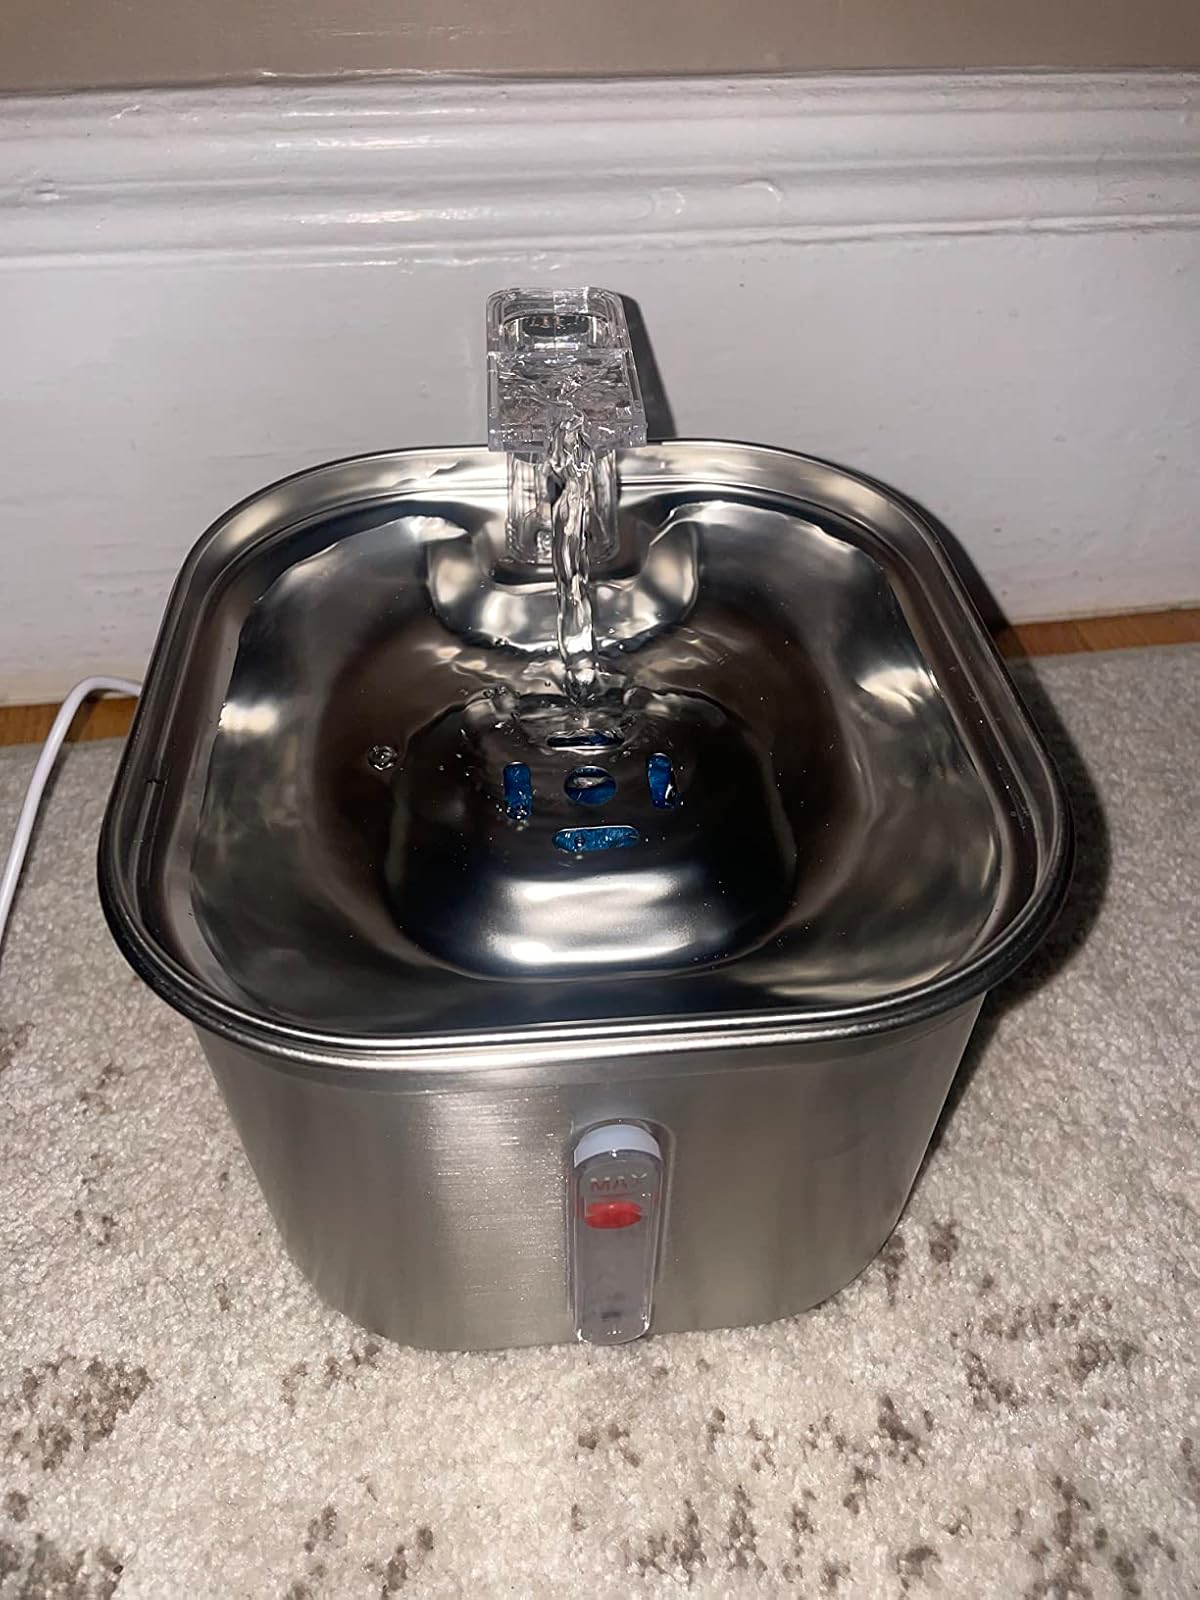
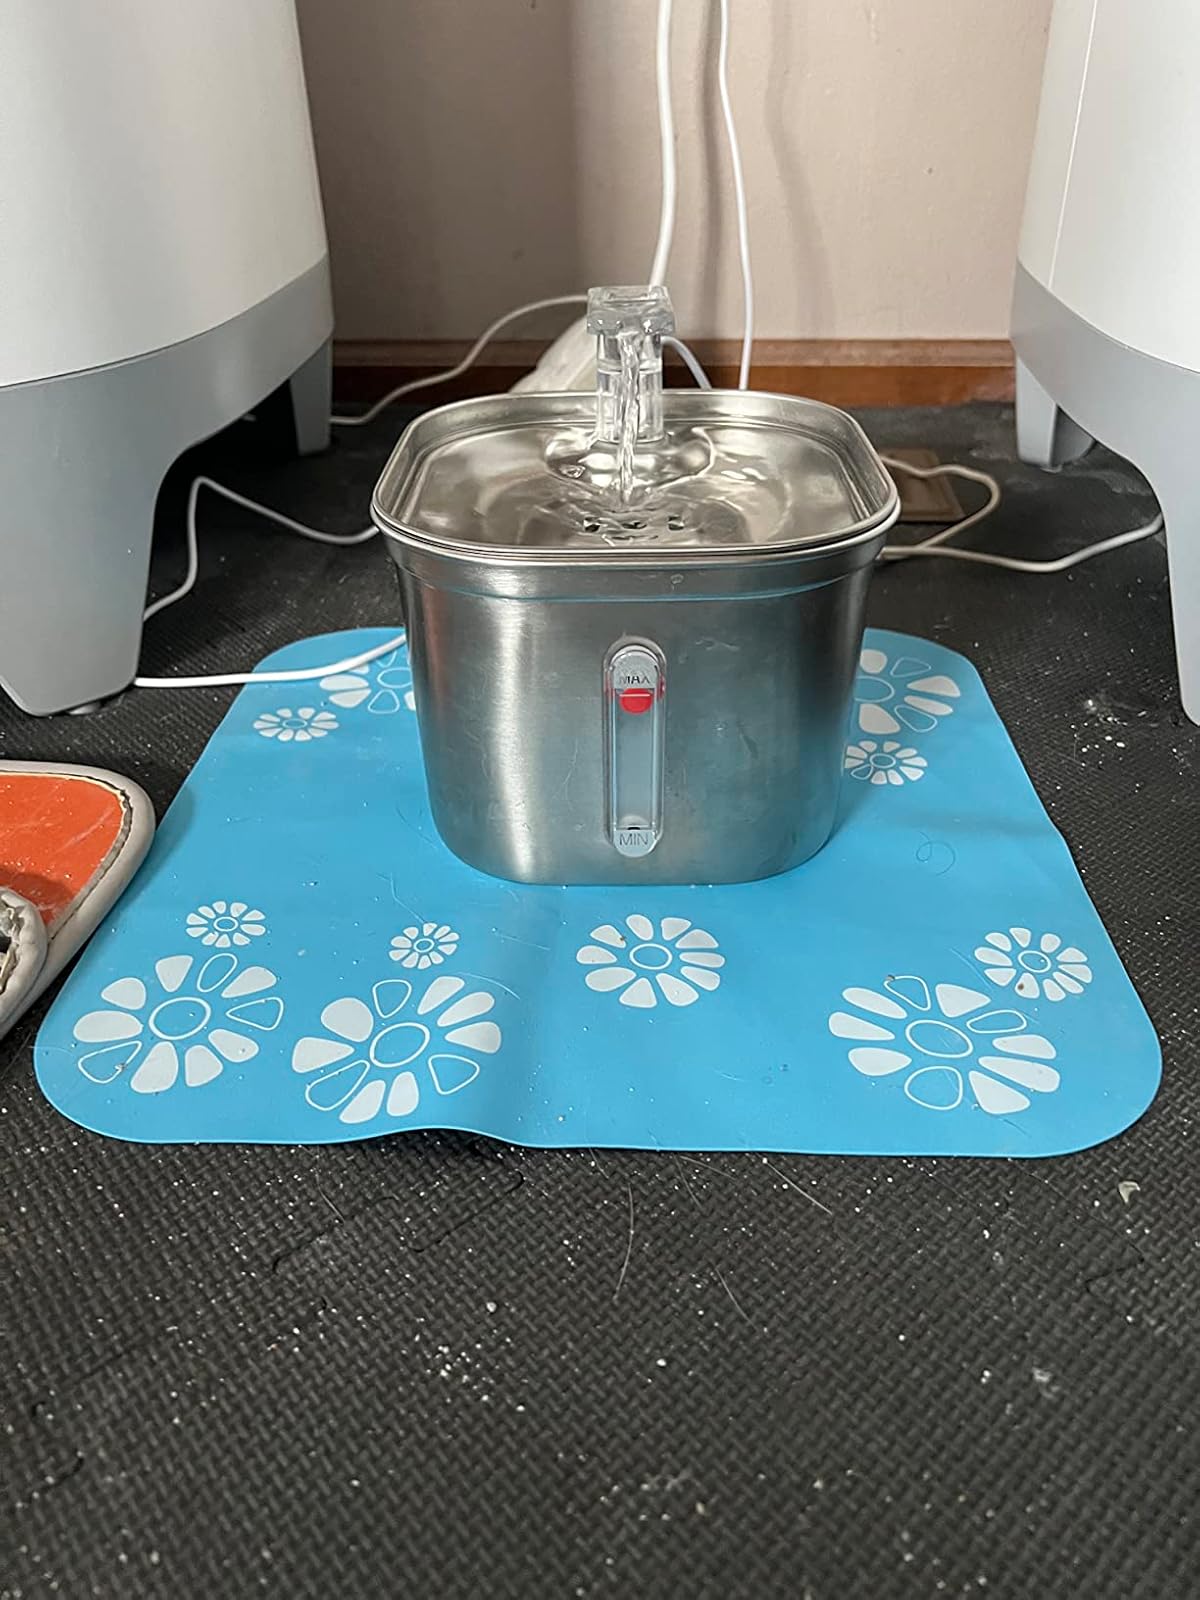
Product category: items_bowl
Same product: yes